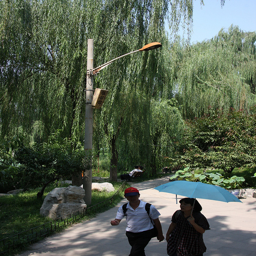
Two people enjoying walking in a very green type forest, and one lady has umbrella over head.
A man and woman walking through a park with an umbrella.
Adults walking on pathway in green space area.
Two people walking down a trail, one carrying an umbrella.
A pair of people stand with an umbrella under trees.